Yakushiji Ryōko no Kaiki Jikenbo

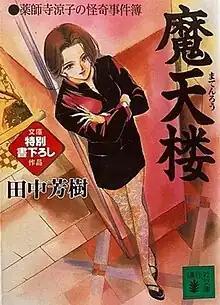
Cover of the first novel volume

, known in English as Ryoko's Case File, is a Japanese novel series written by Yoshiki Tanaka and illustrated by Narumi Kakinouchi. It was adapted into manga and an anime television series, two drama CDs had also been released prior to the anime adaptation with different voice actors.